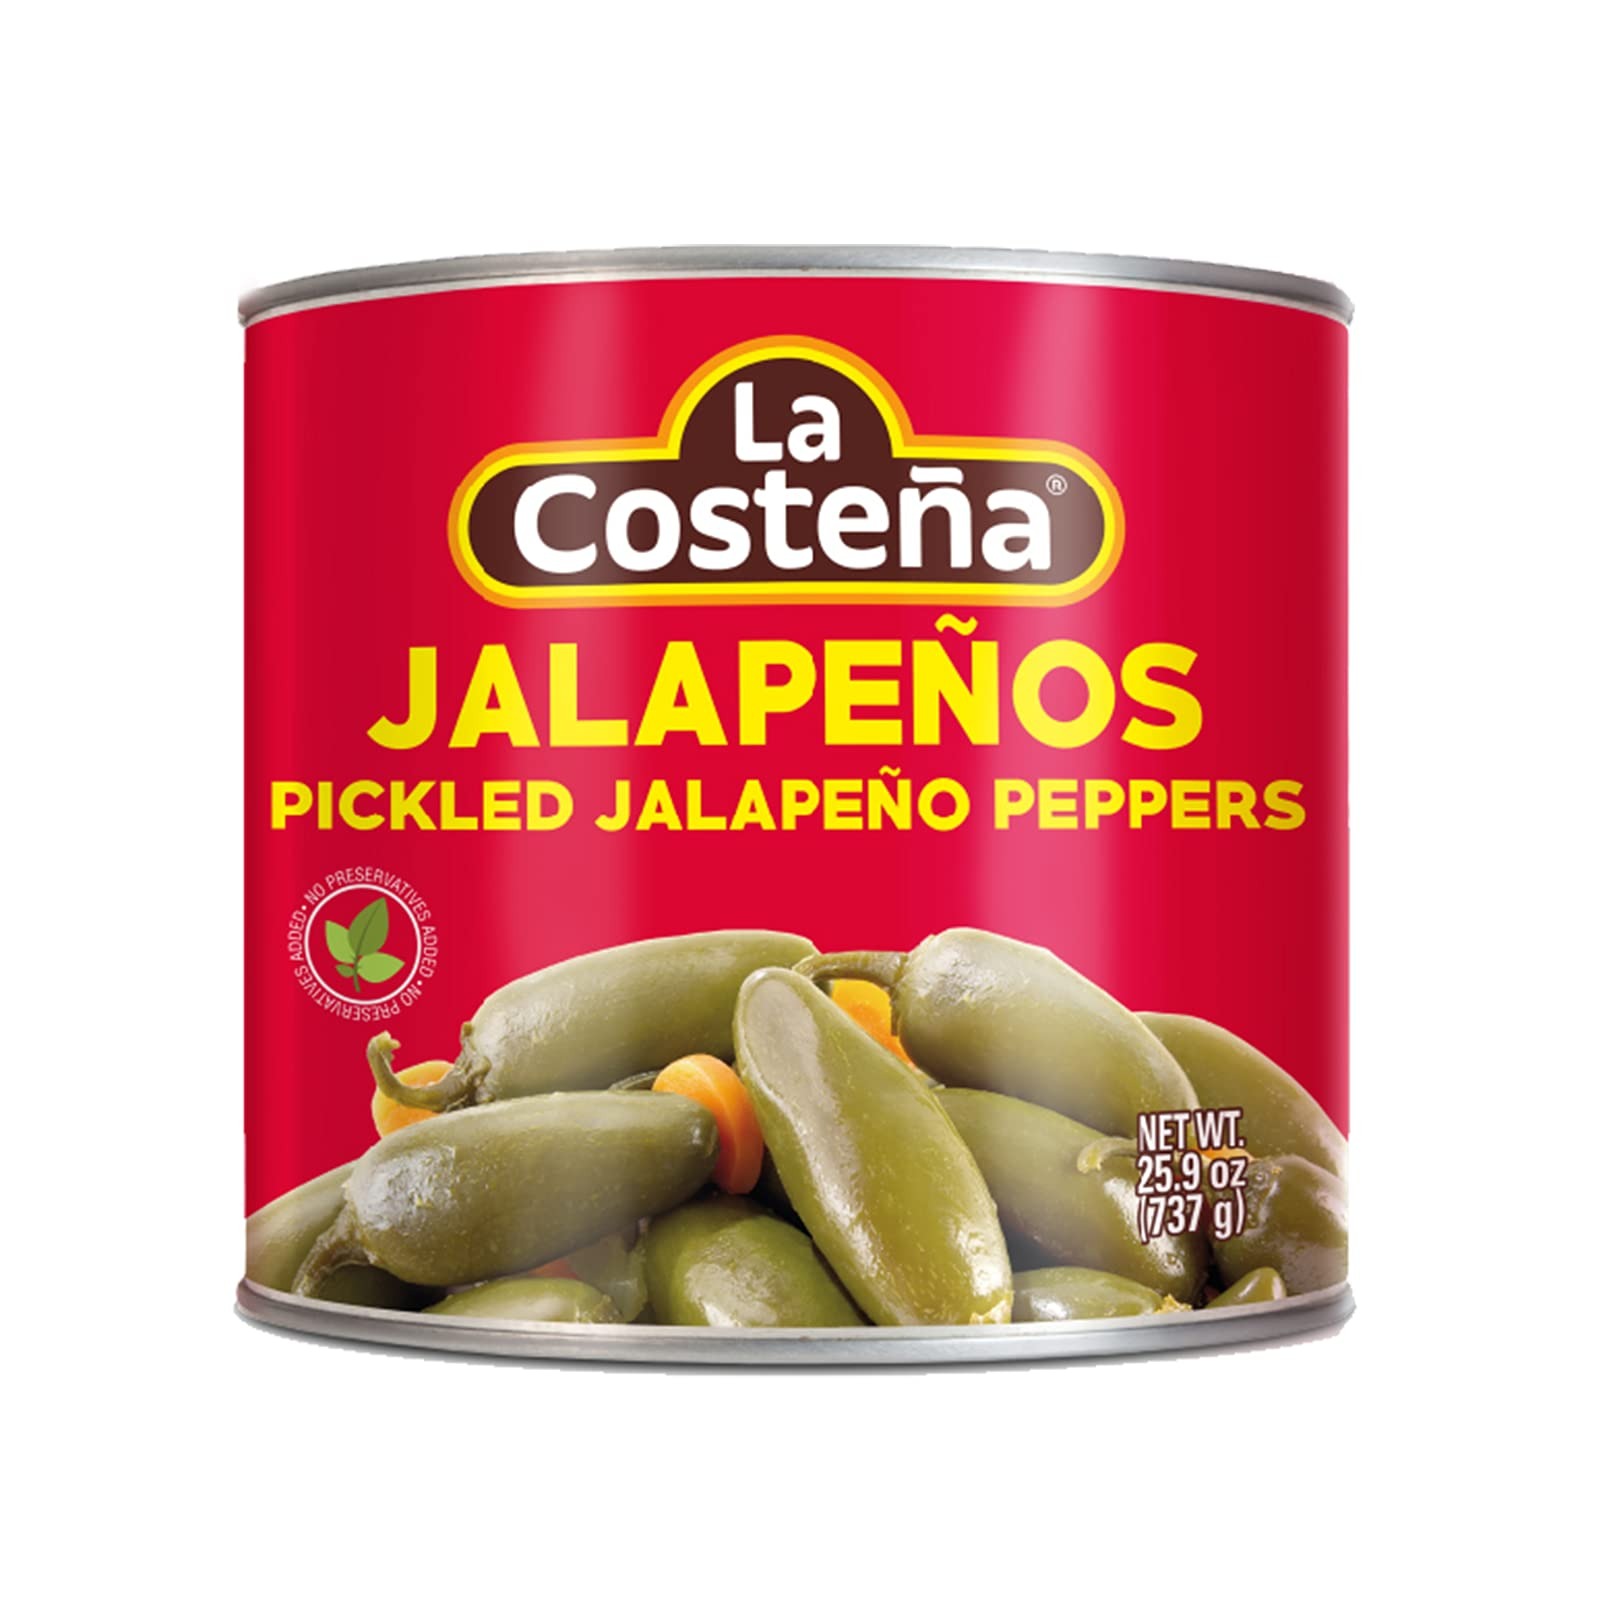
Item Name: LA COSTENA Costena Whole Jalapeno, 26-ounces (Pack of6)
Bullet Point: Convenient pull-top lid makes preparation fast and easy
Value: 156.0
Unit: oz

Price: 2.19